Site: saxony
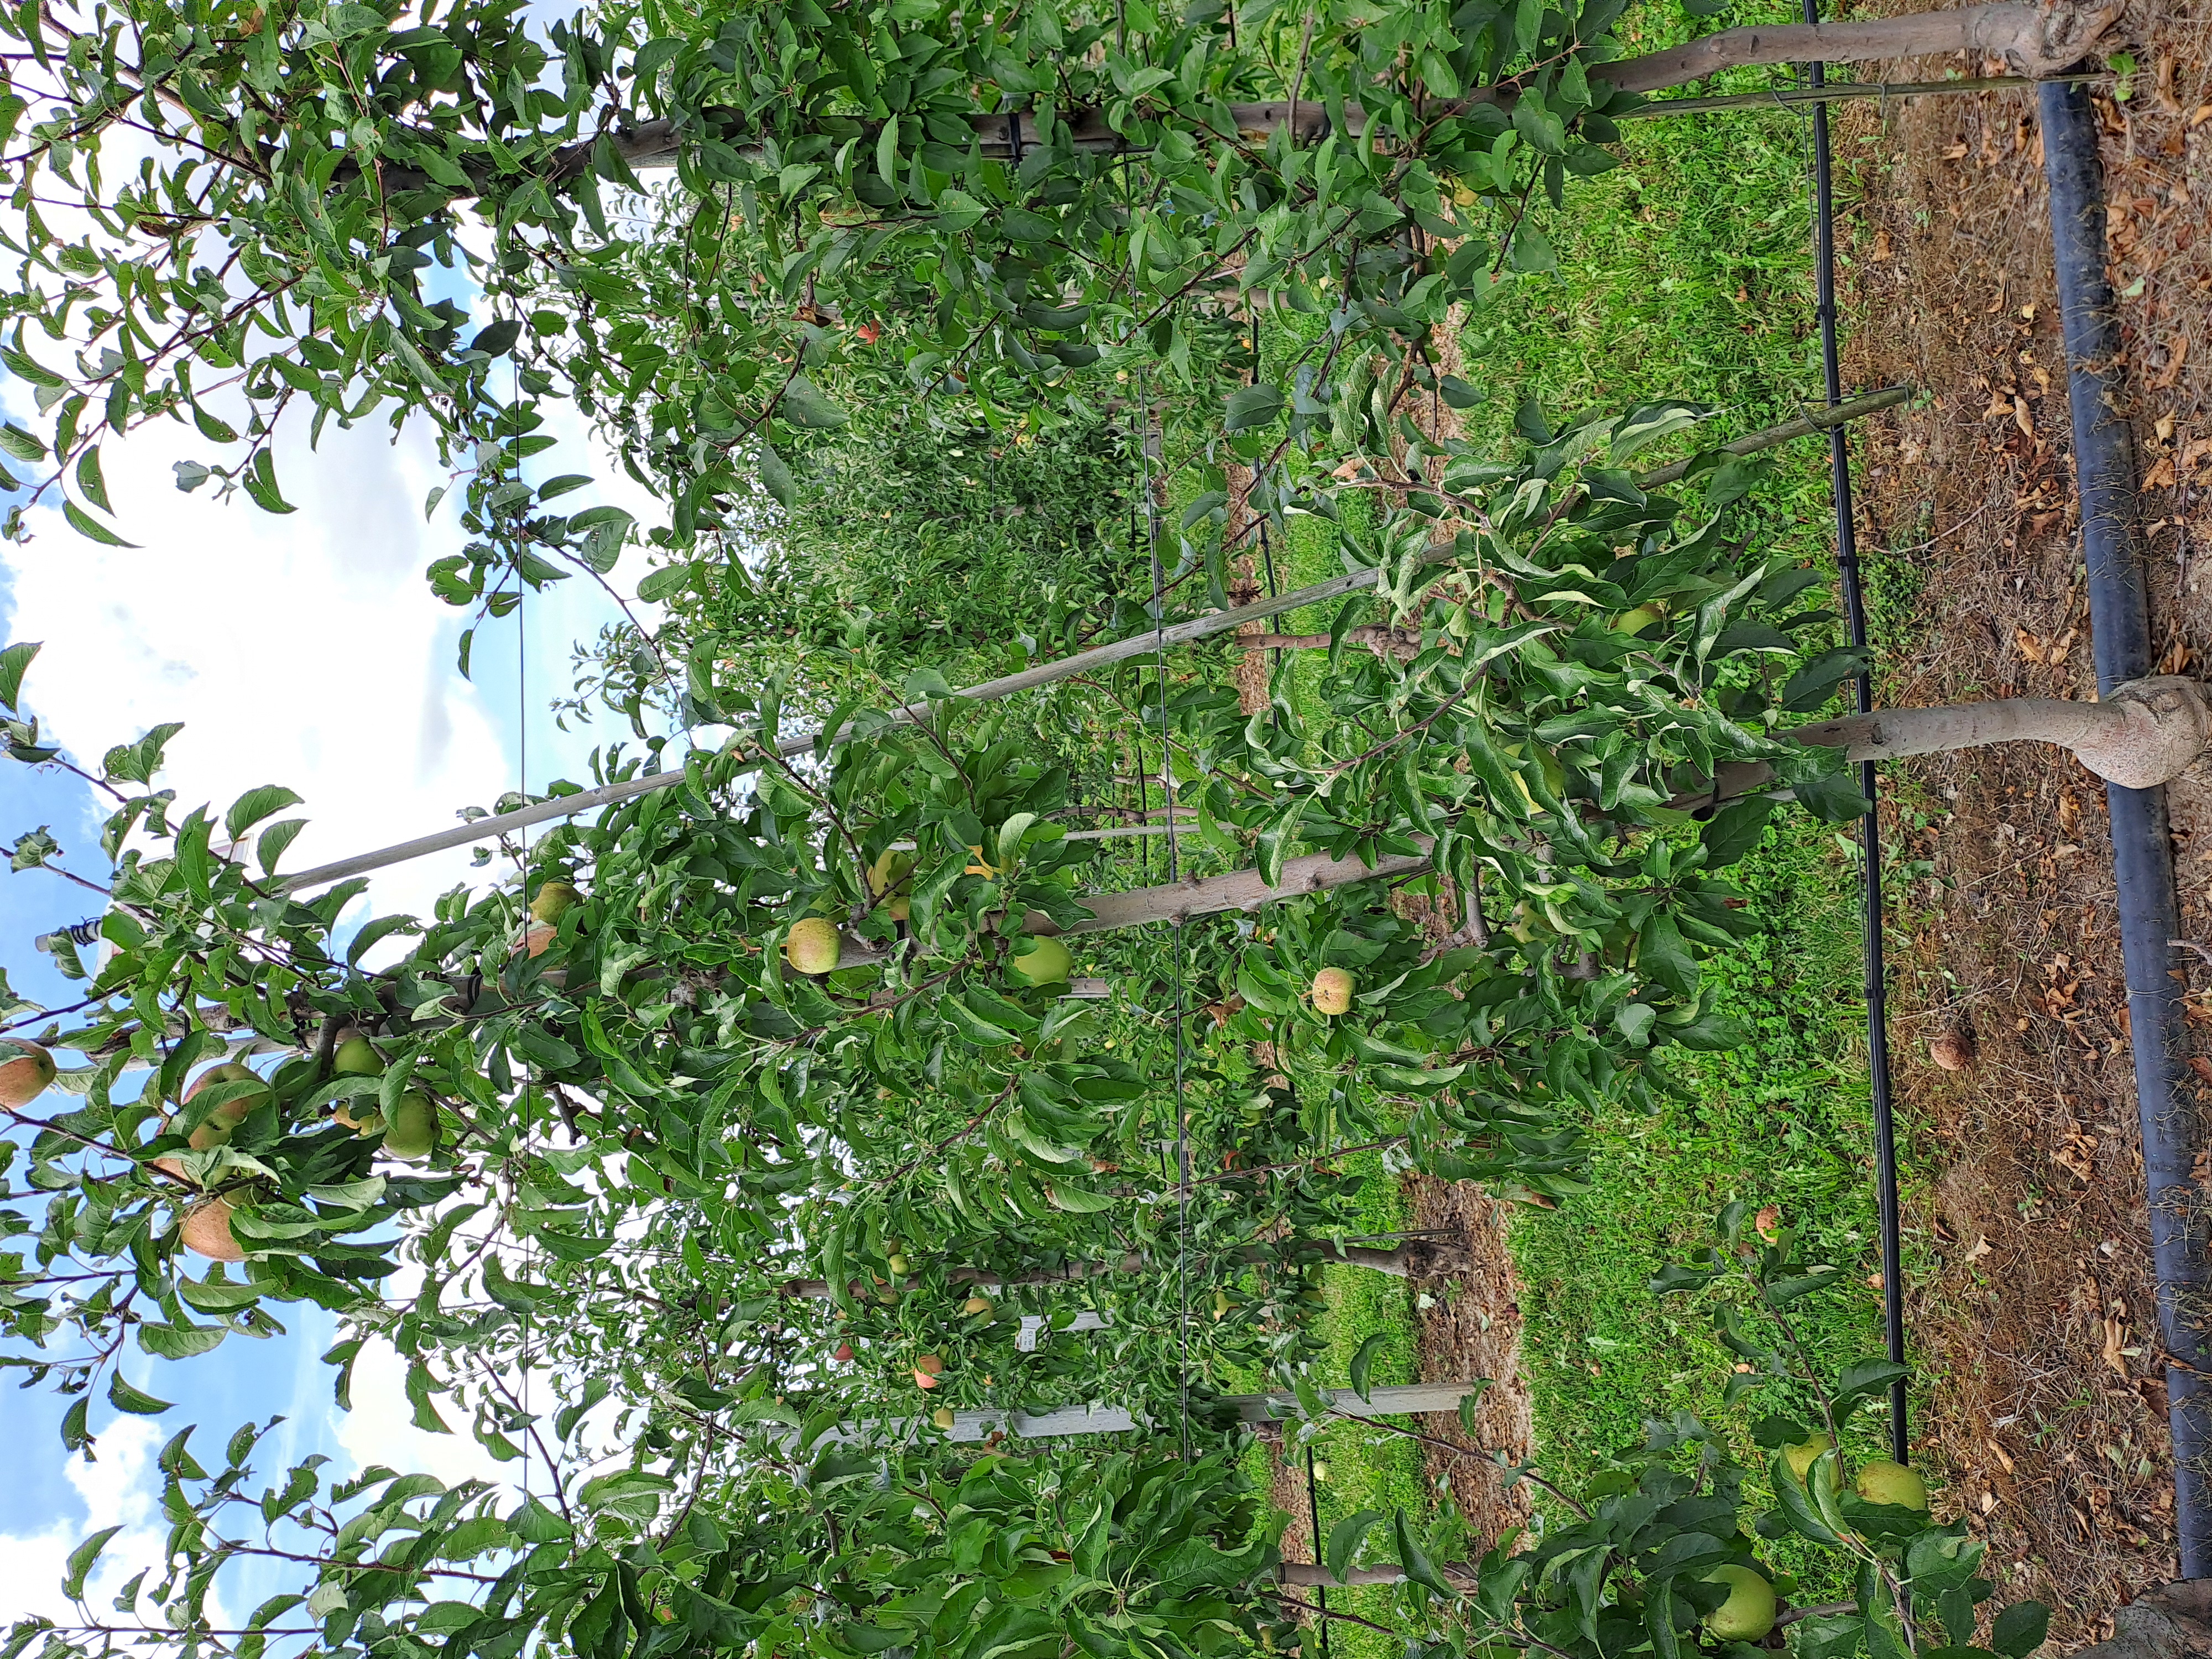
Growth stage (BBCH 85): Maturity of fruit and seed